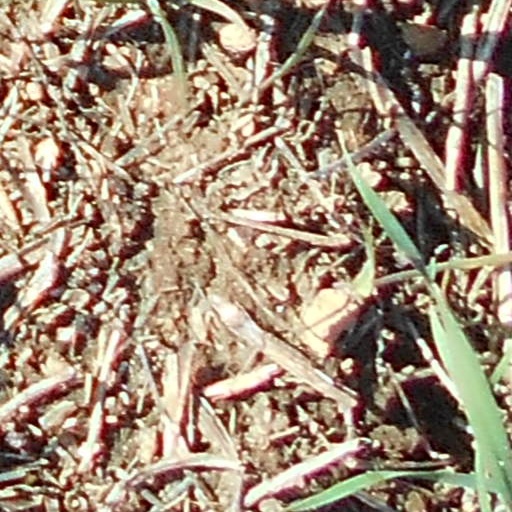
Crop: wheat